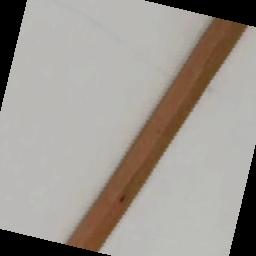
Label: Rice___Brown_Spot